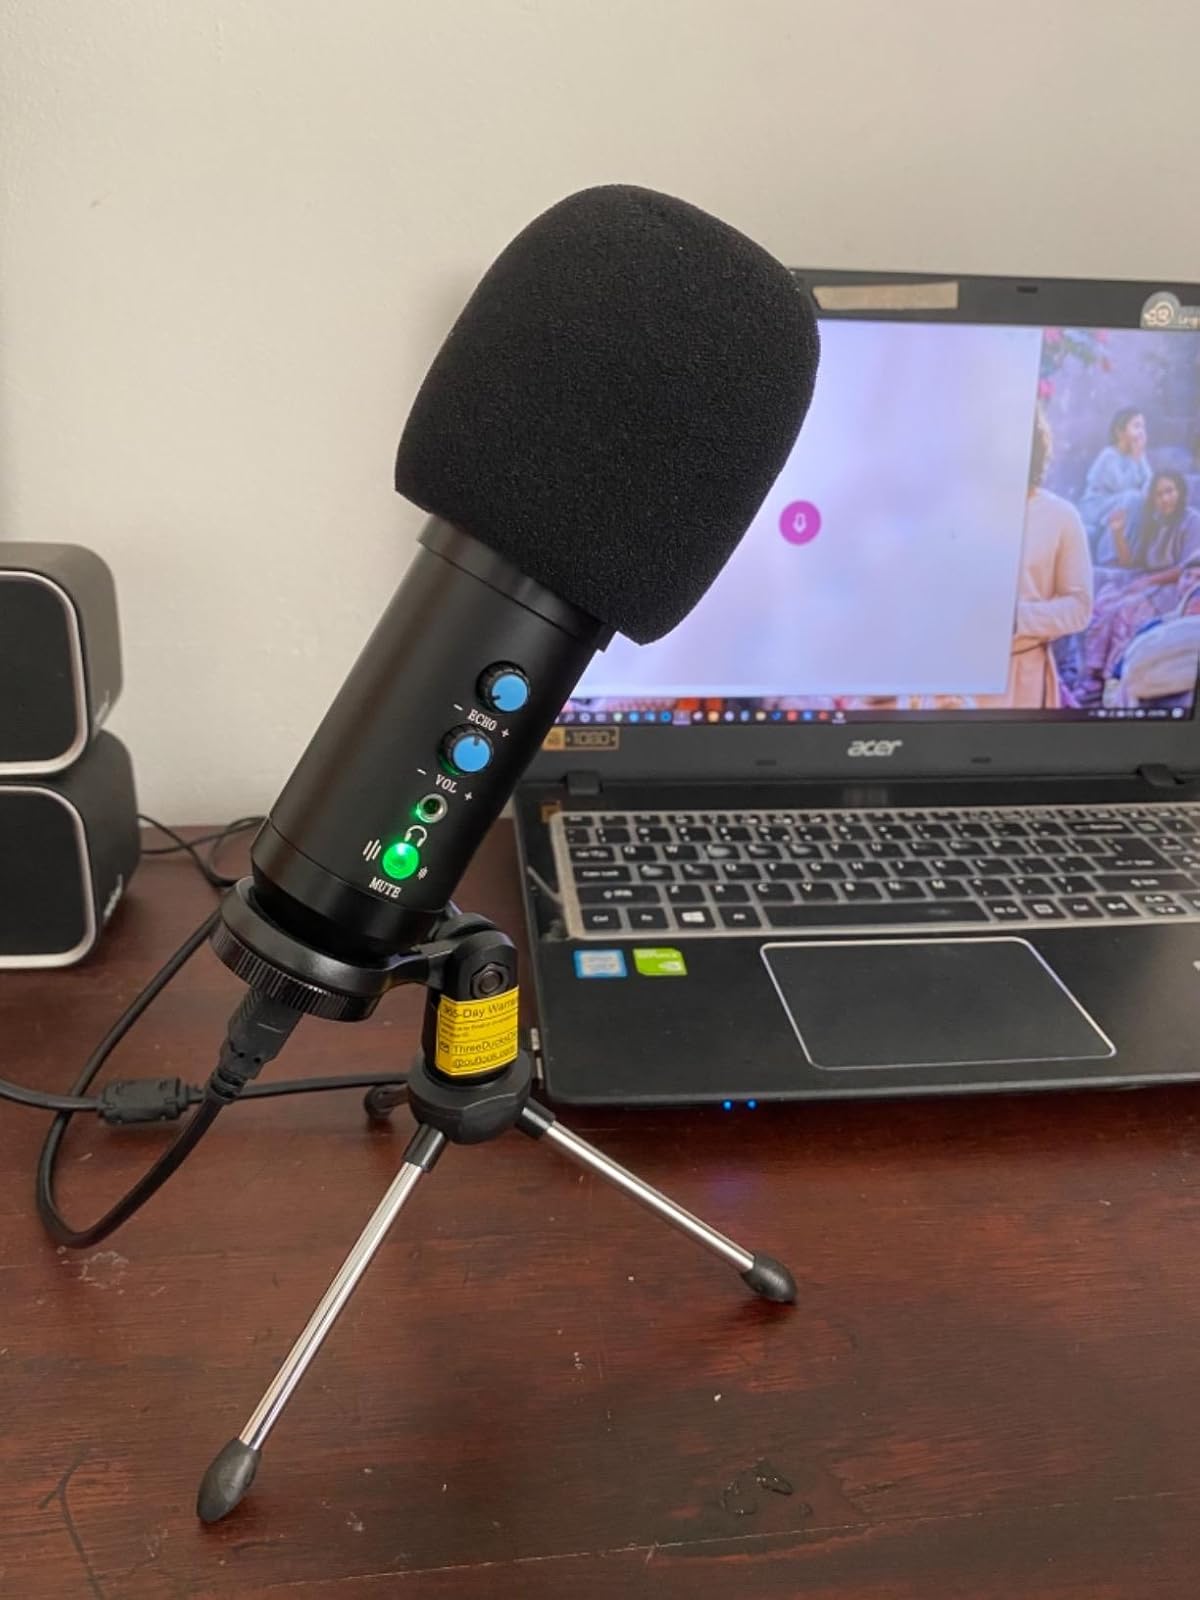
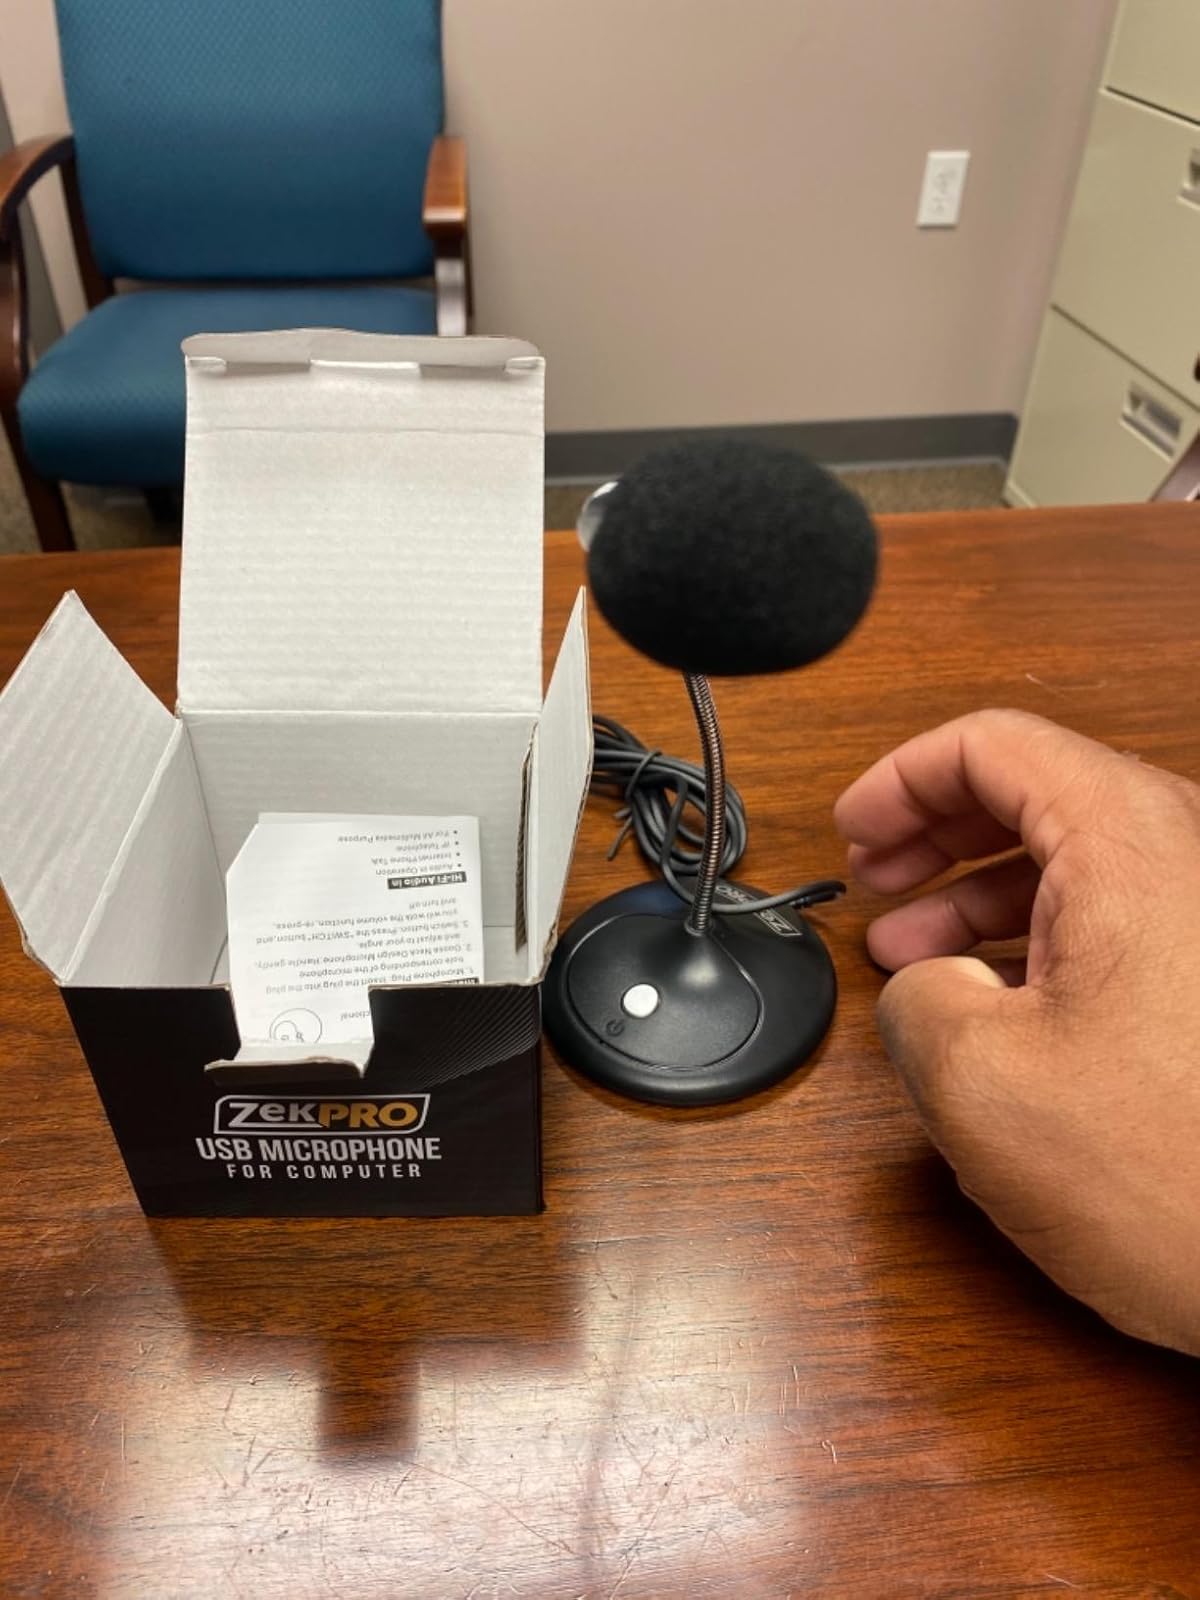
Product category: microphone
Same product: no